National Alliance on Mental Illness

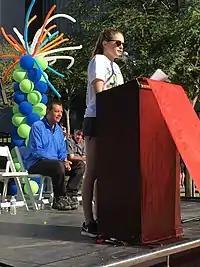
Actress Carly Chaikin emceeing the 2016 NAMI Los Angeles Walk and introducing Secretary of State Alex Padilla

NAMI receives funding from both private and public sources, including corporations, federal agencies, foundations and individuals. NAMI maintains that it is committed to avoiding conflicts of interest and does not endorse nor support any specific service or treatment. Records of NAMI's quarterly grants and contributions since 2009 are freely available on its website.